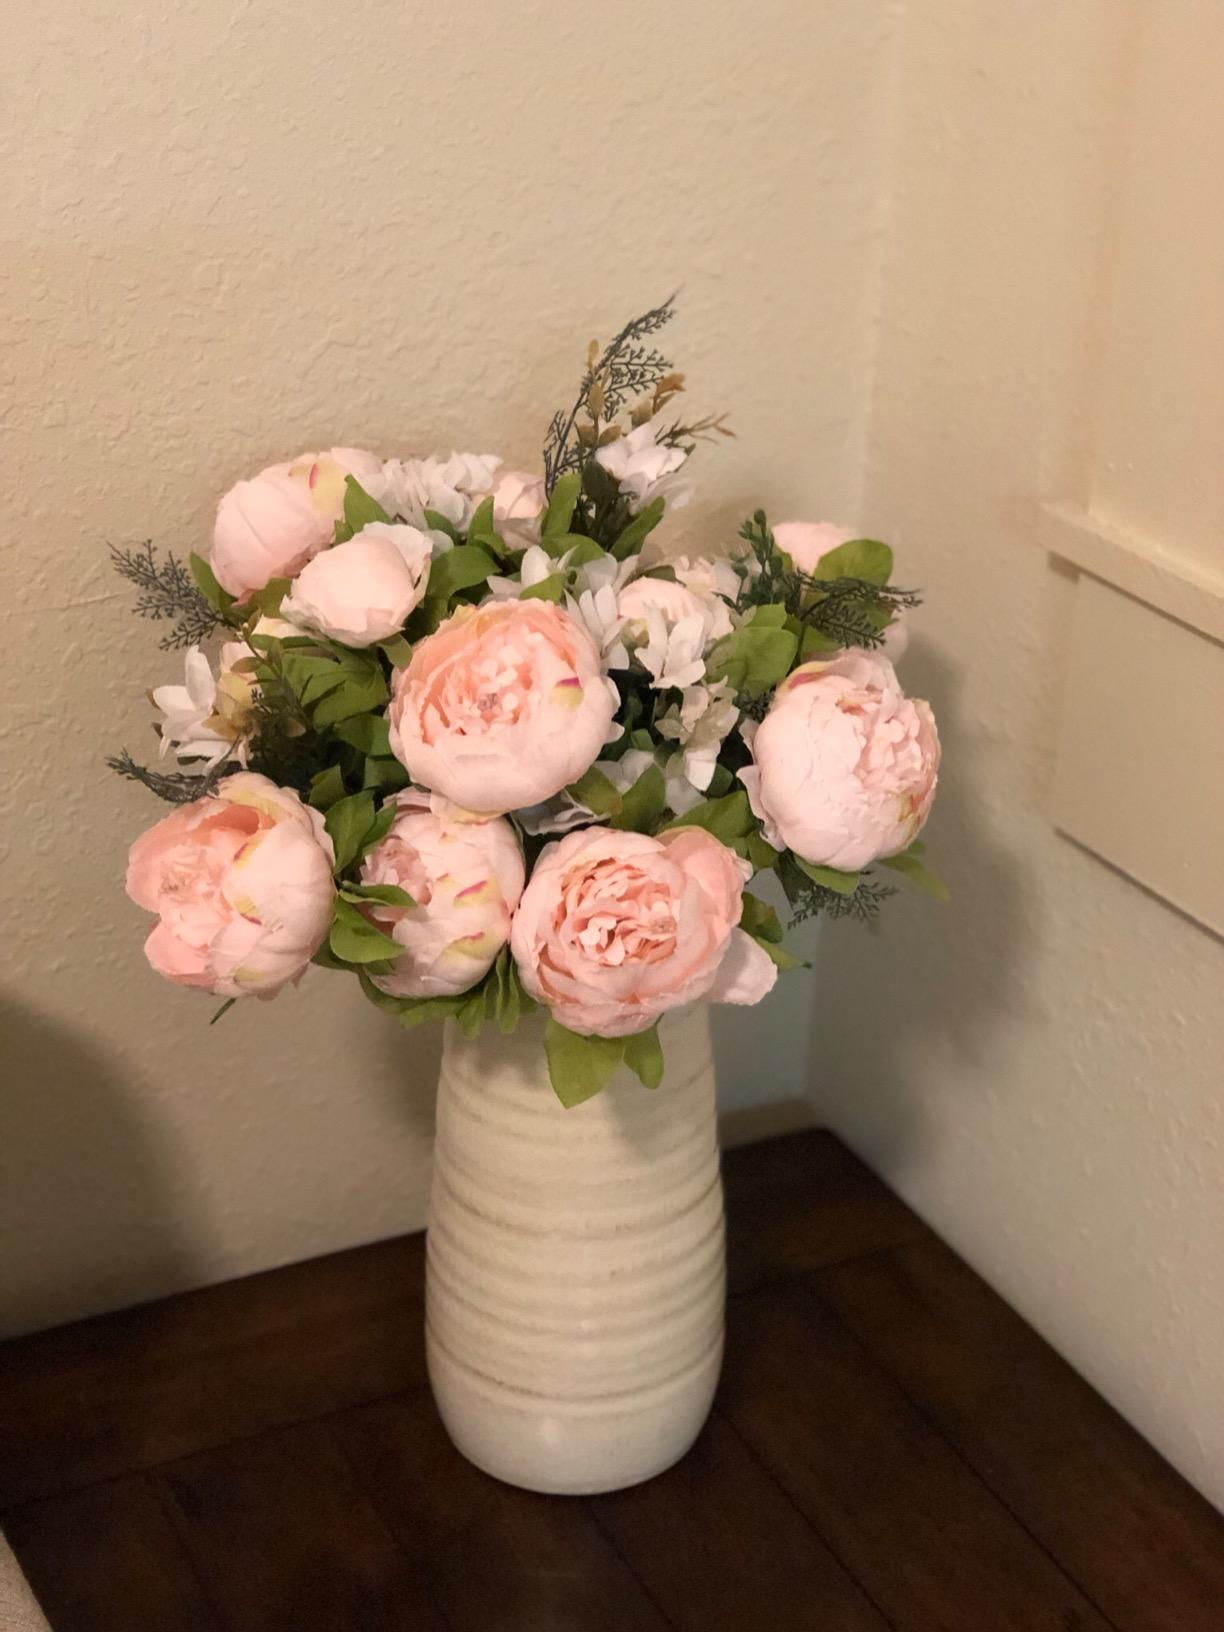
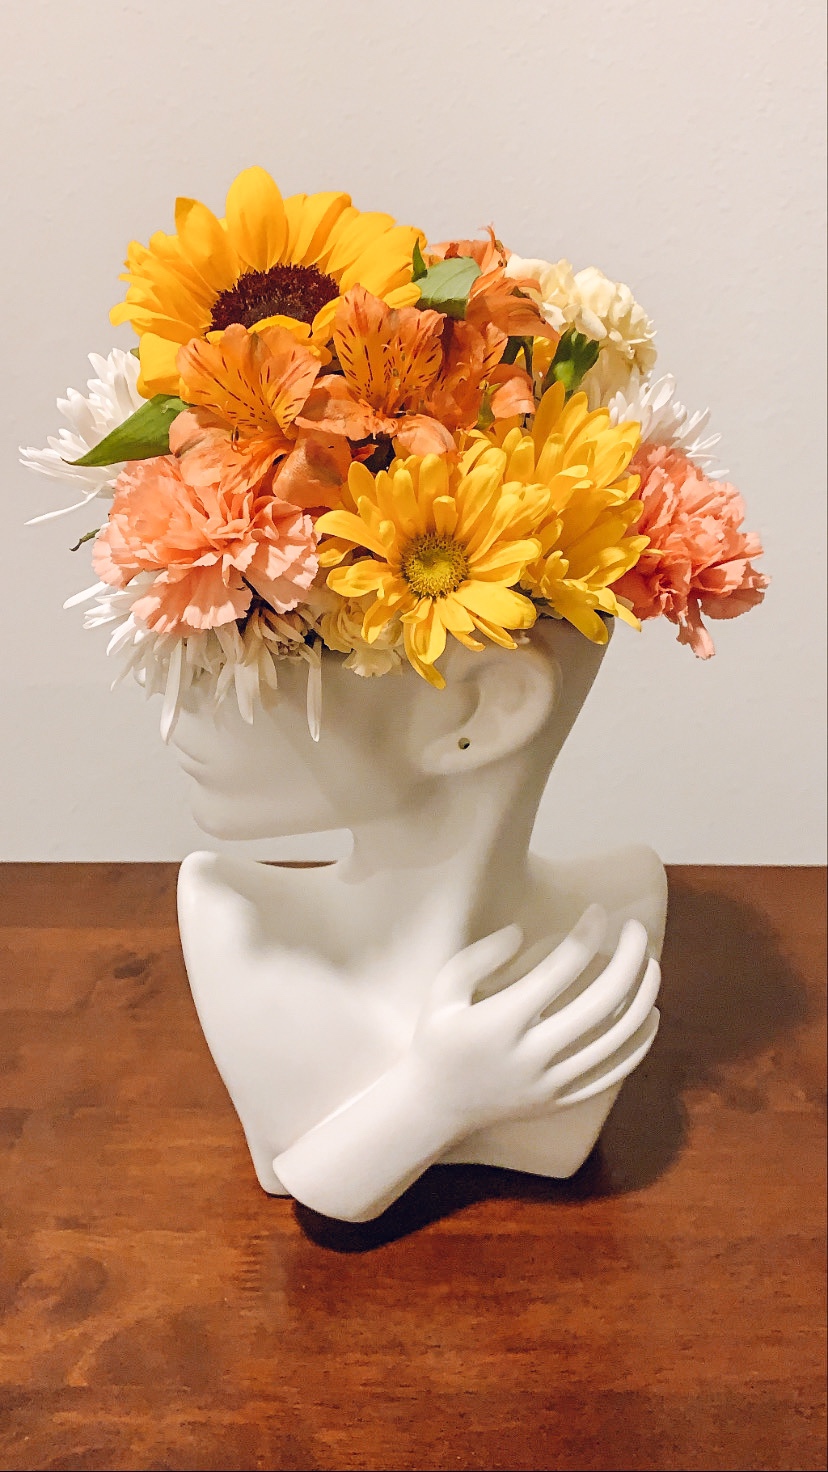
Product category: vase
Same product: no